Real business-cycle theory

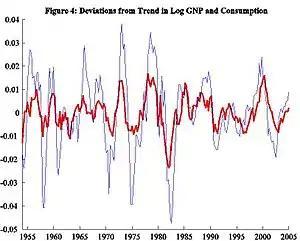
FIGURE 4

We might predict that other similar data may exhibit similar qualities. For example, (a) labor, hours worked (b) productivity, how effective firms use such capital or labor, (c) investment, amount of capital saved to help future endeavors, and (d) capital stock, value of machines, buildings and other equipment that help firms produce their goods. While Figure 5 shows a similar story for investment, the relationship with capital in Figure 6 departs from the story. We need to pin down a better story; one way is to look at some statistics.